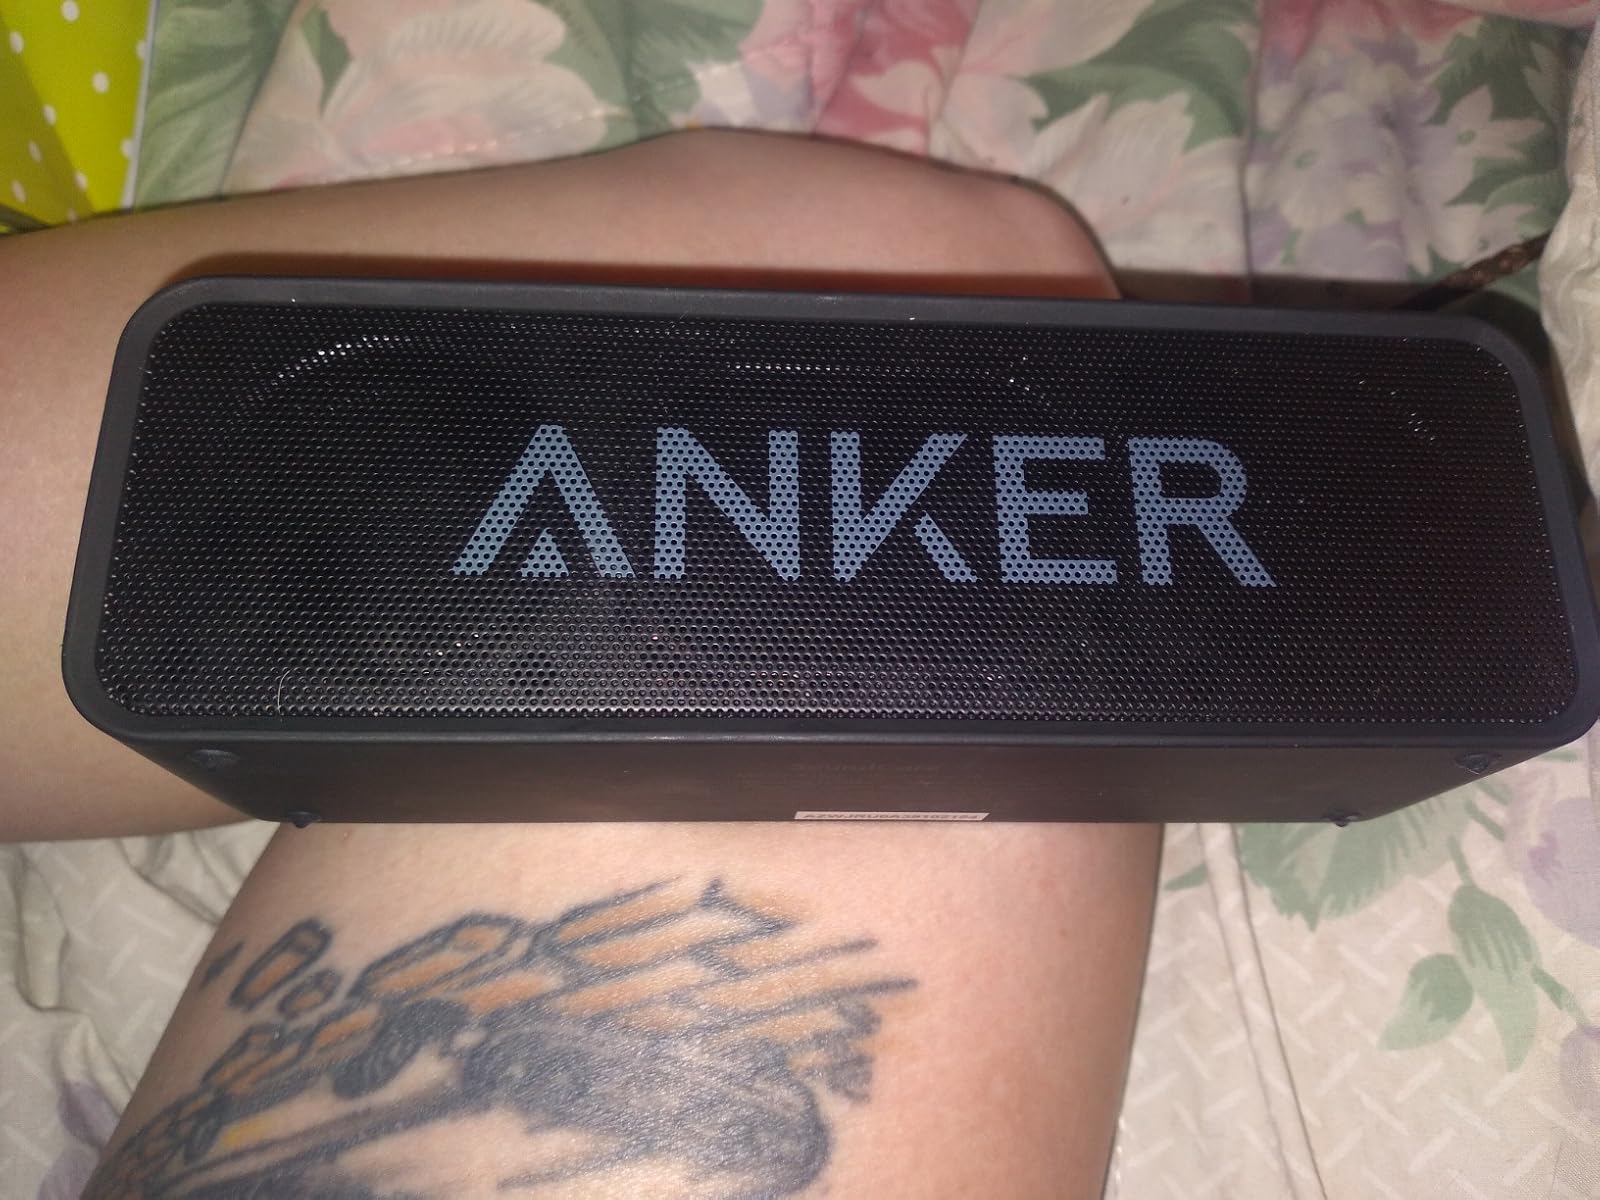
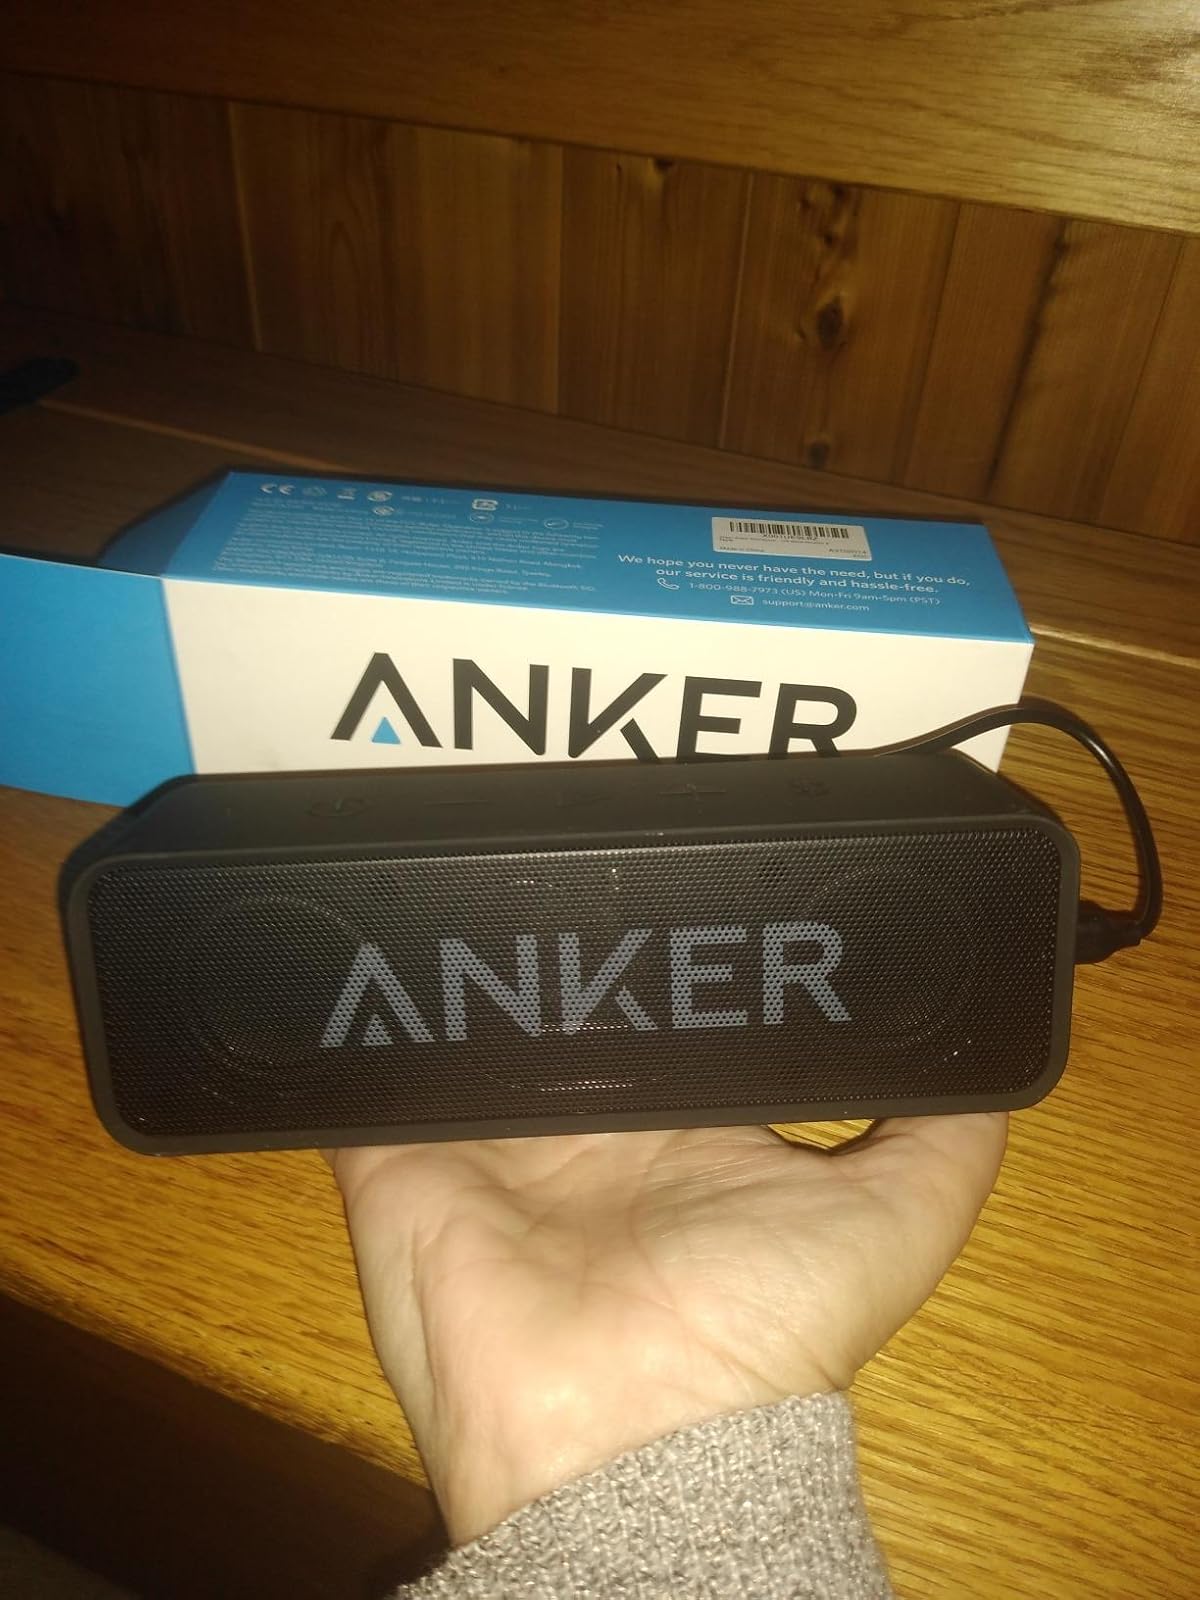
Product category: speaker
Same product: yes